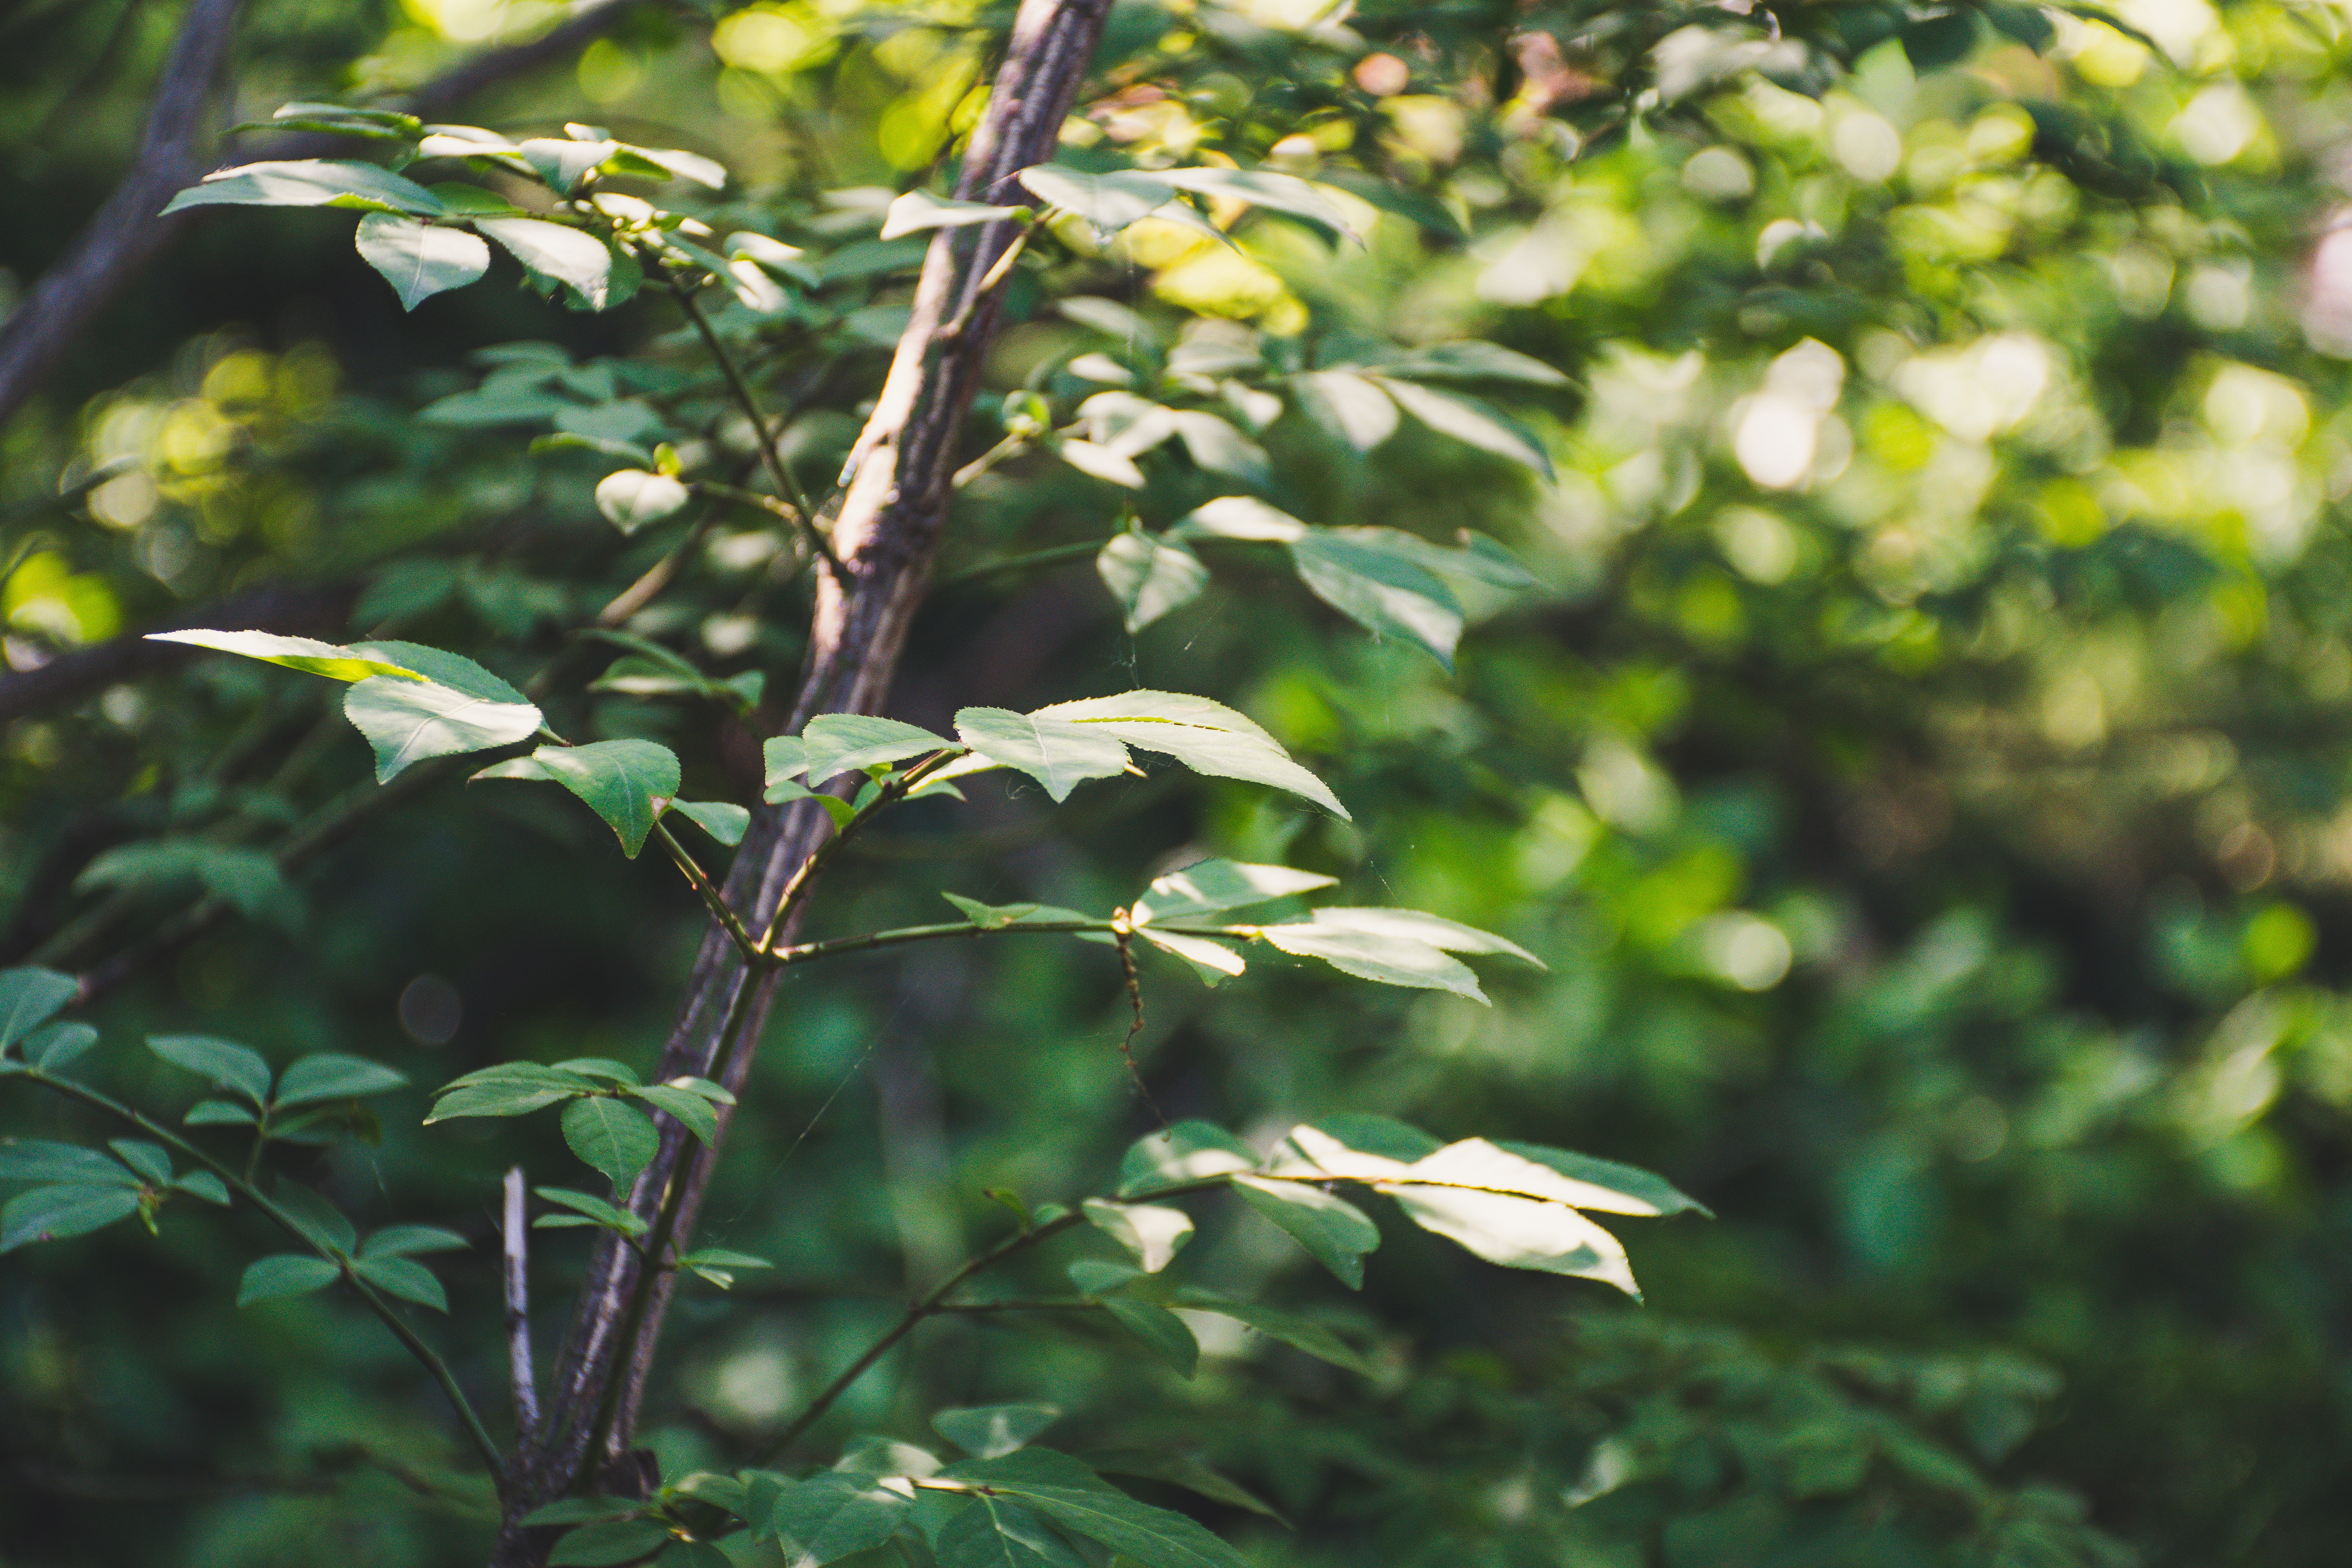
leaf, tree, plant, vegetation, flower, botany, woody plant, branch, organism, forest, flowering plant, plant stem, twig, rainforest, jungle